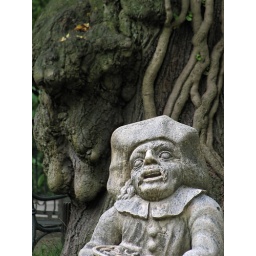
A dwarf in the &amp;quot;dwarf circle&amp;quot; of castle Hellbrunn in Salzburg, sitting below a distorted tree.